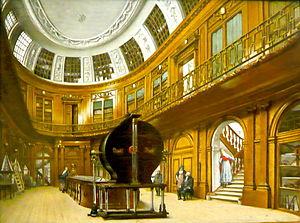
La machine électrostatique est ainsi nommée parce qu'elle fait appel aux lois de l'électrostatique à la différence des machines dites électromagnétiques.
Wybrand Hendriks était un peintre néerlandais, qui excella plus spécialement dans l’art du portrait. Il fut en outre, à partir de 1785, intendant des collections d’art du musée Teyler à Haarlem.